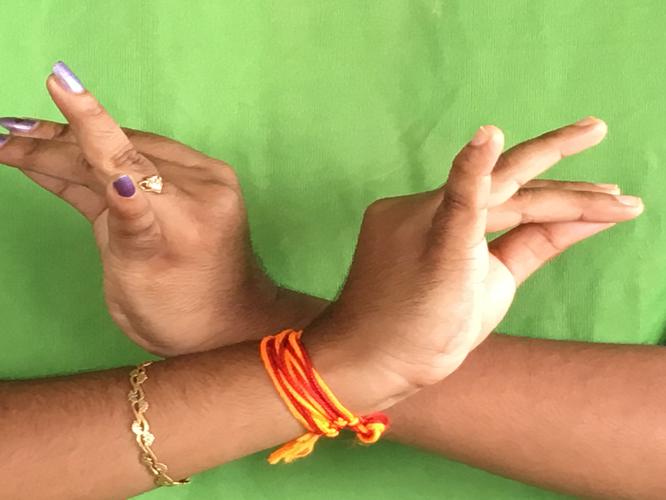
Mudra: Katakavardhana
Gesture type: double_hand